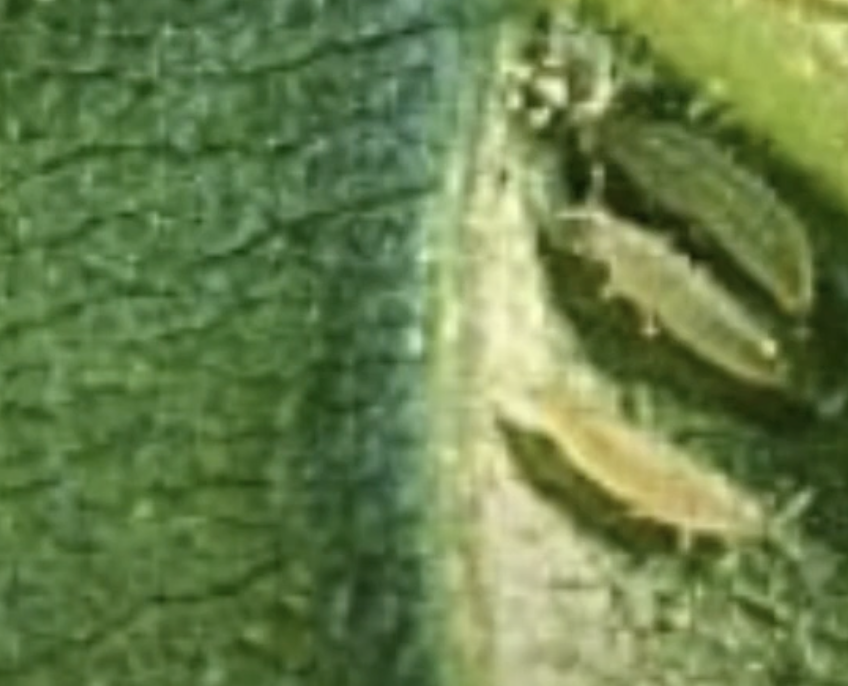
Label: thrips_disease